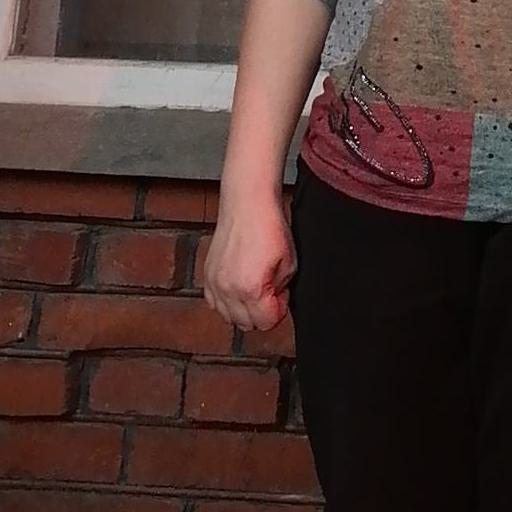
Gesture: no_gesture